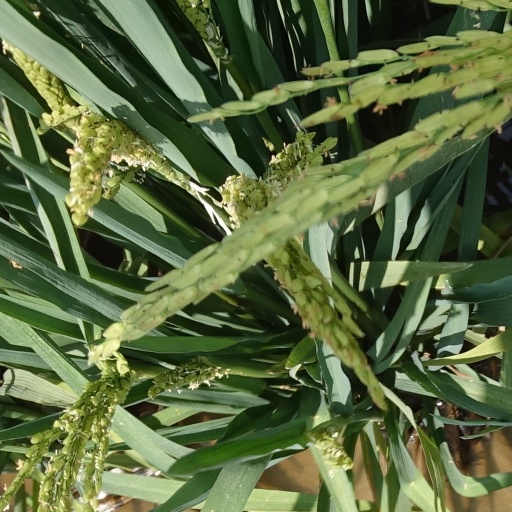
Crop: rice